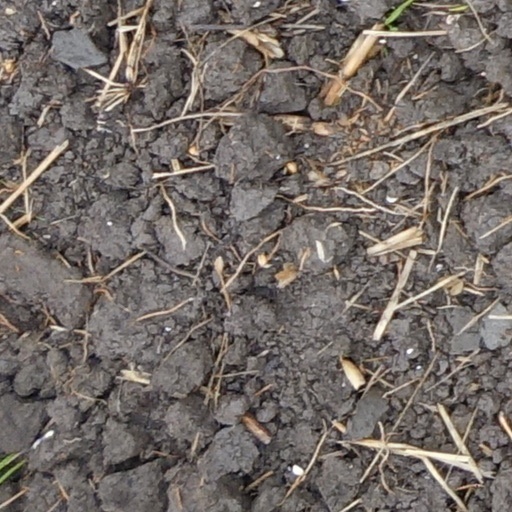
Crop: wheat